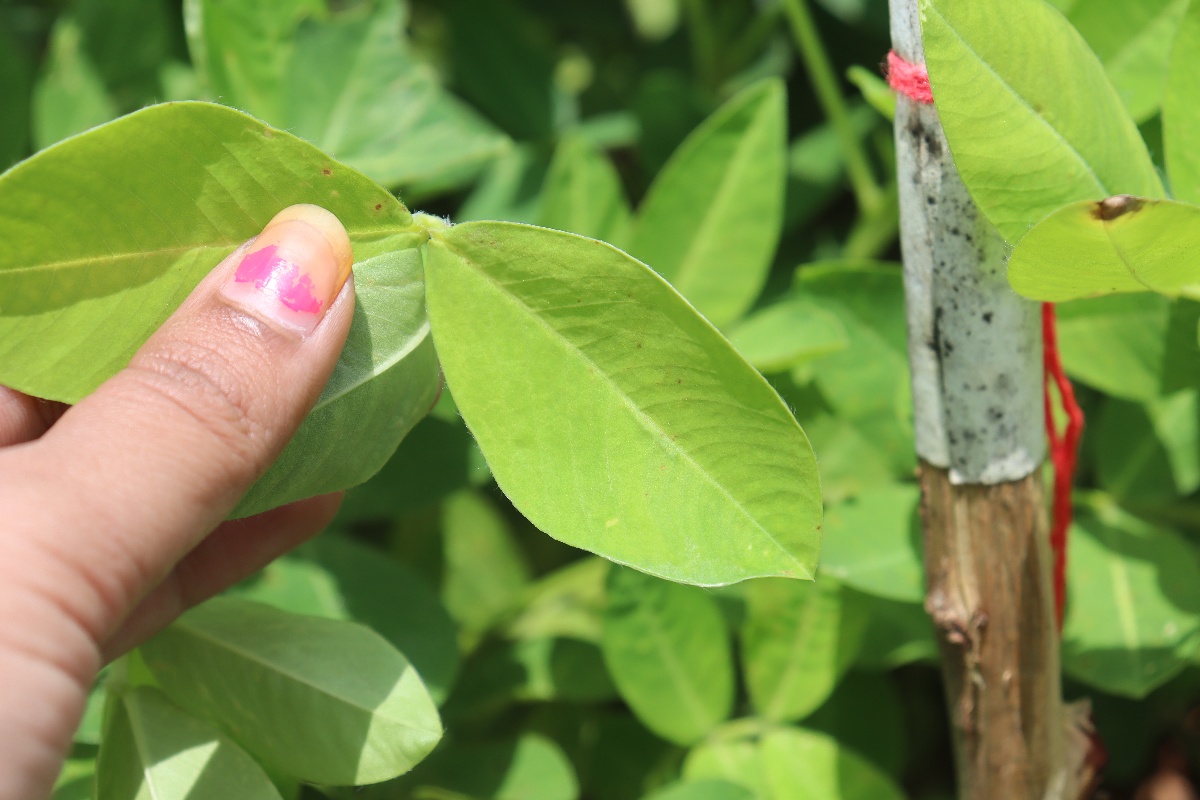
Label: healthy leaf